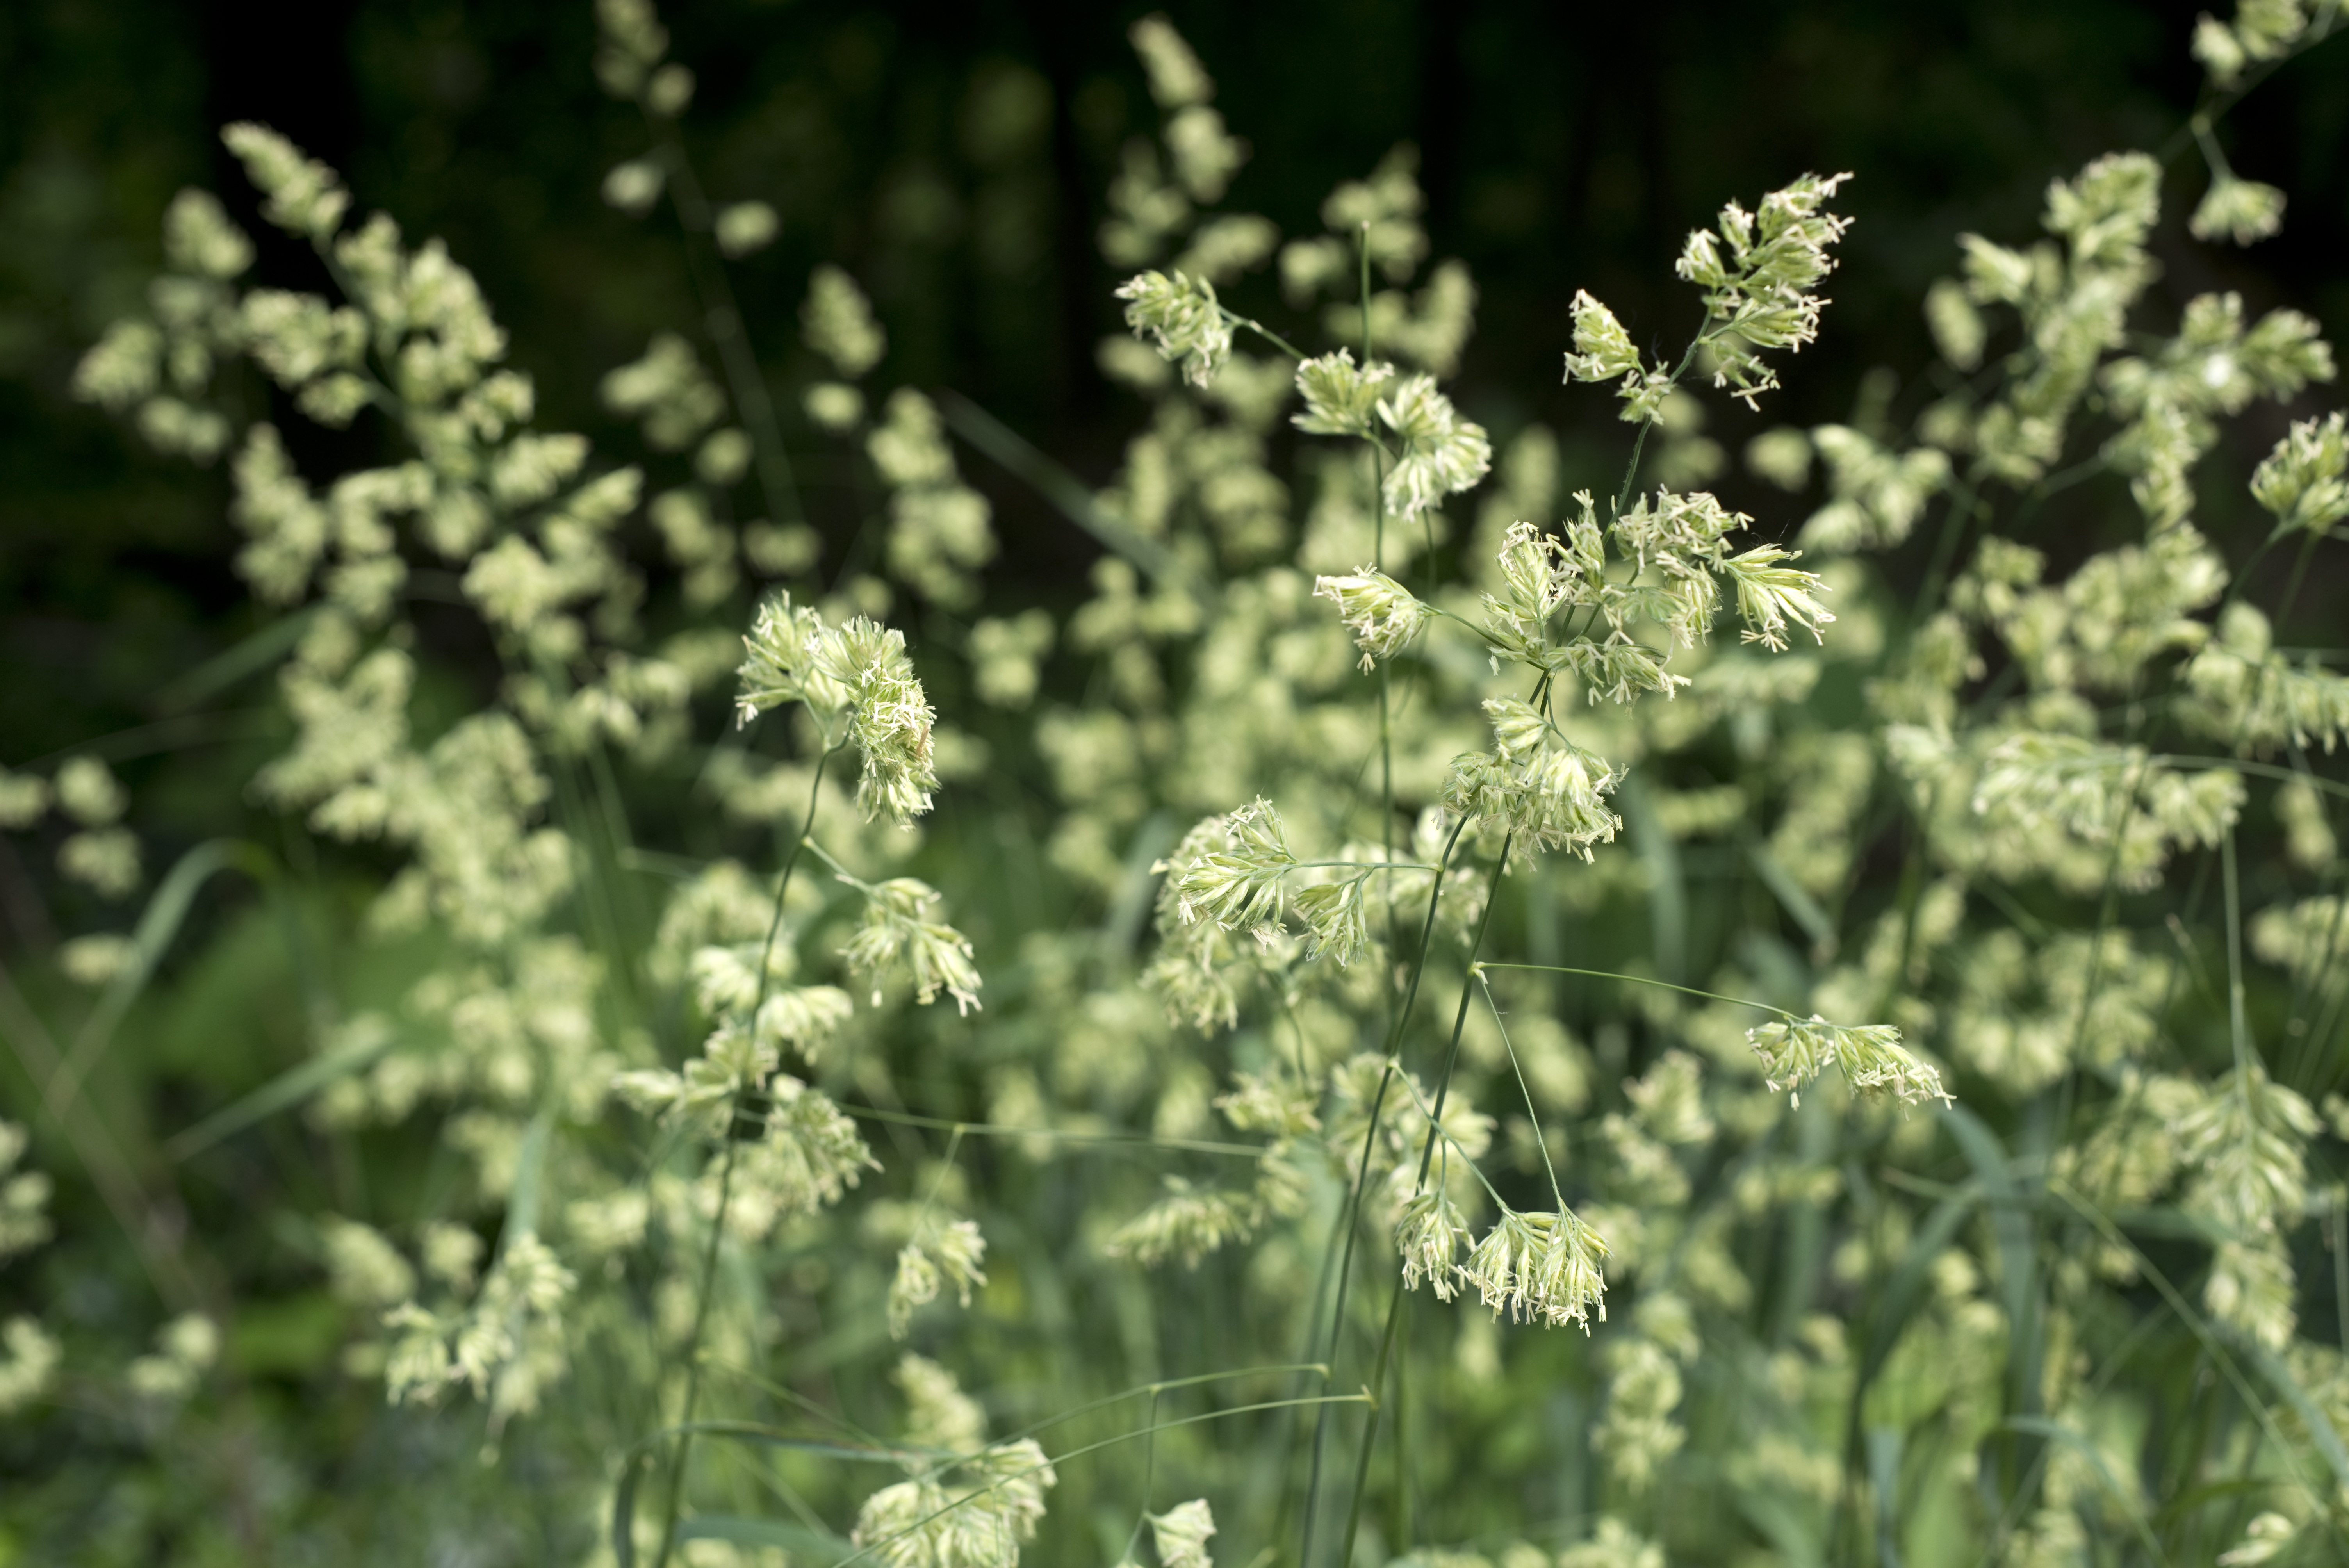
nature, blossom, growth, plant, flower, bloom, summer, spring, green, herb, produce, natural, botany, blooming, black, flora, season, plants, life, wildflower, shrub, growing, meadowsweet, backgrounds, macro photography, anthriscus, flowering plant, angelica, cow parsley, grass family, plant stem, land plant, apiales, parsley family